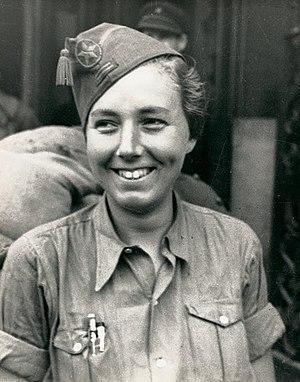
Fanny Edelman est une femme politique argentine.